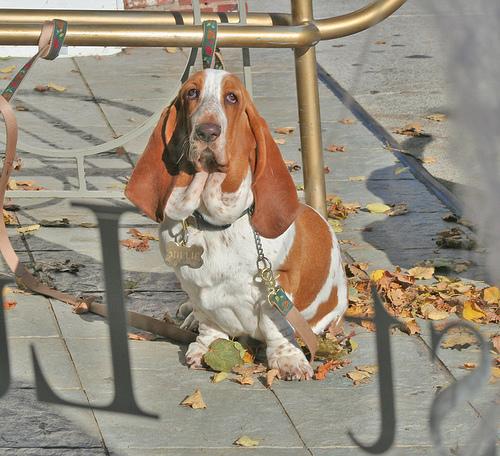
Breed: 241-n000100-basset